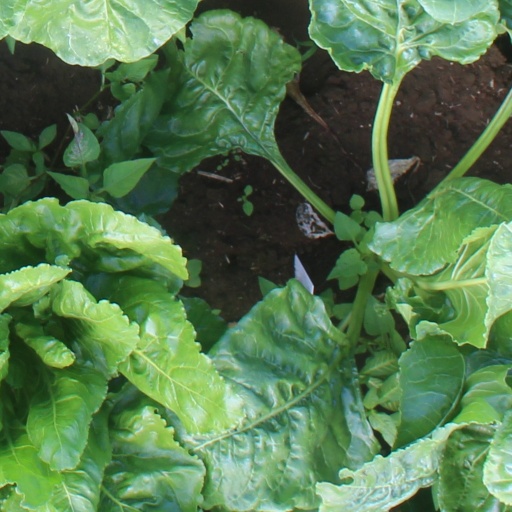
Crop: sugar beet